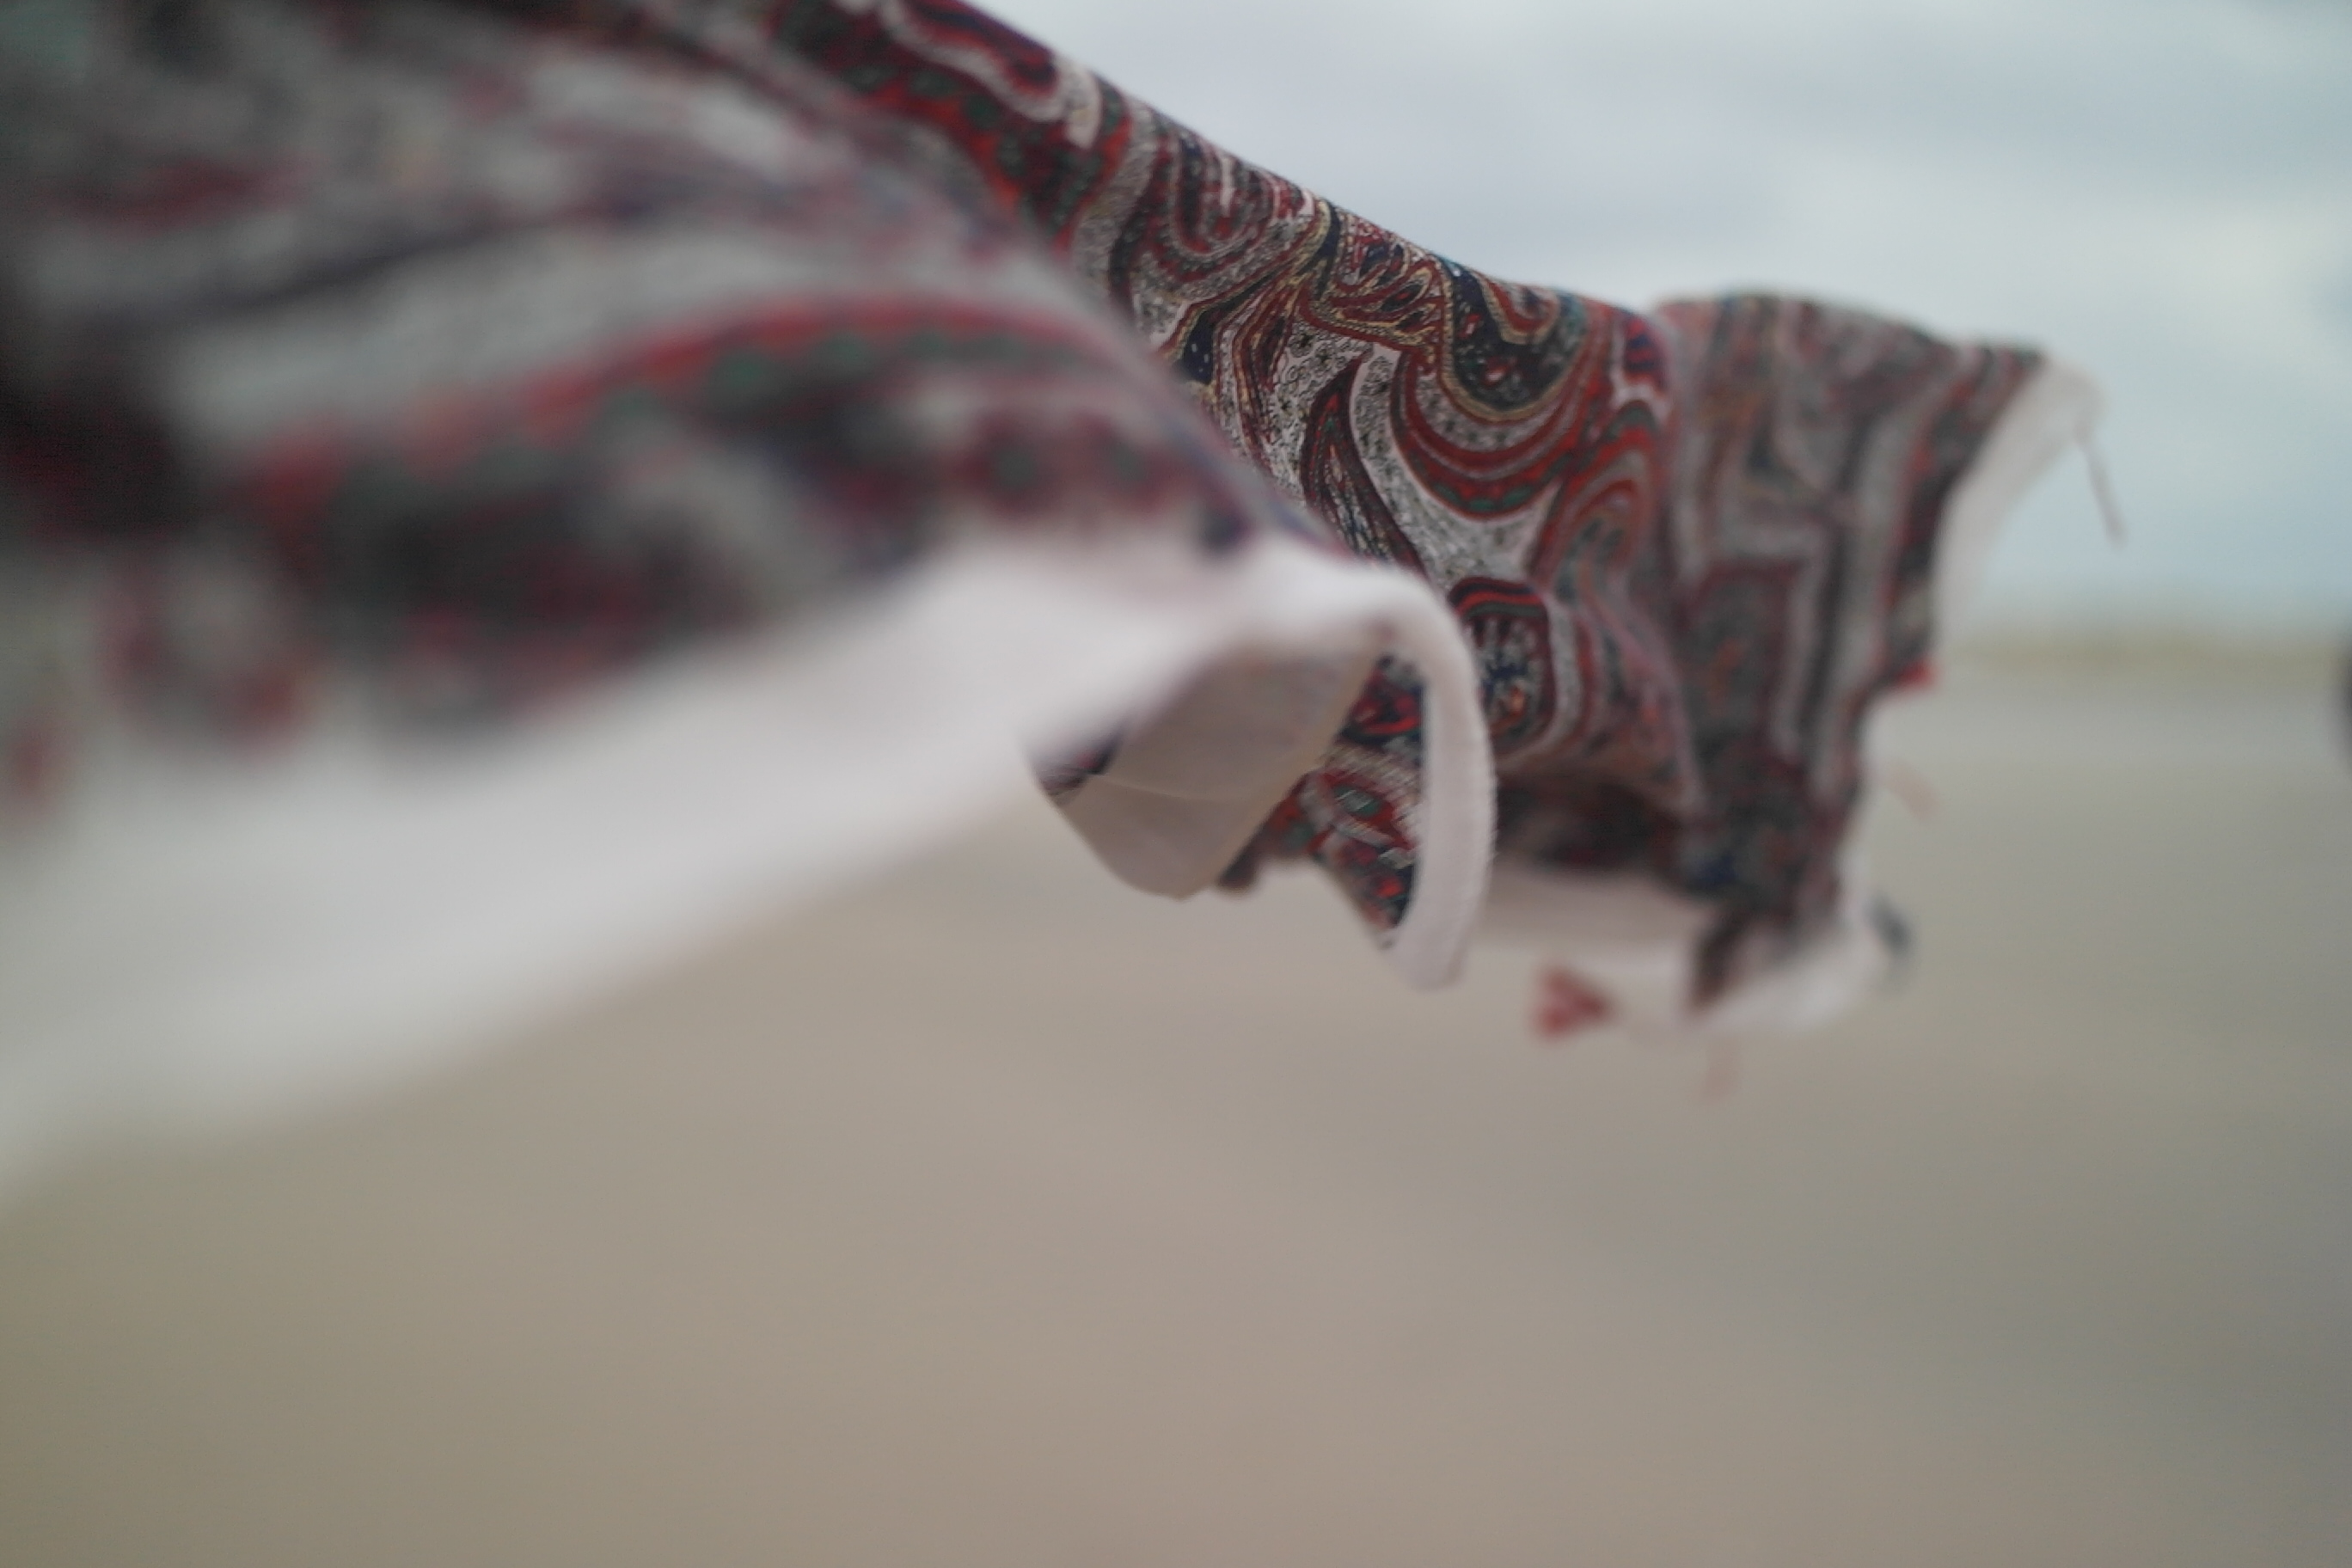
storm, beach, pink, close up, macro photography, hand